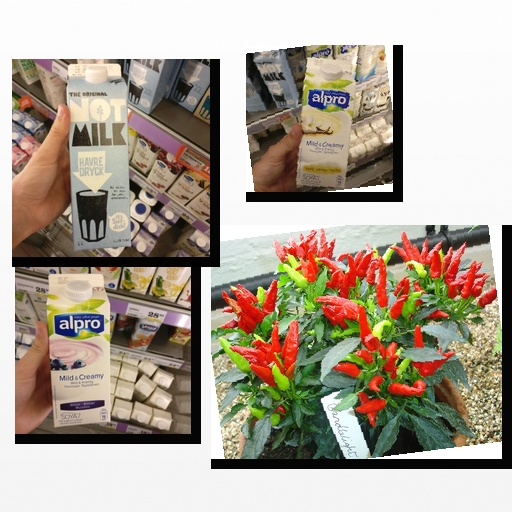
Food items: oat_milk, chili_pepper, vanilla_soy_yogurt, blueberry_soyghurt